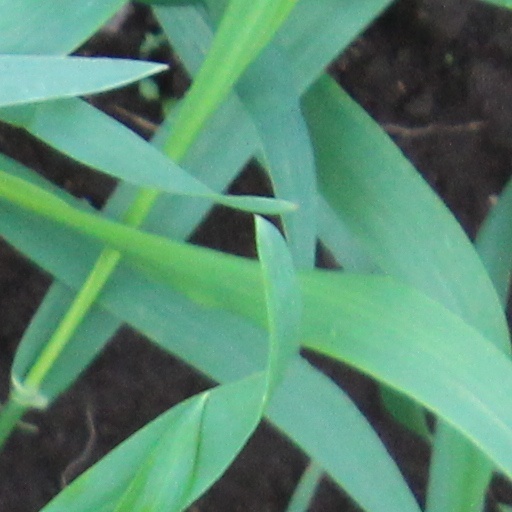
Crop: wheat